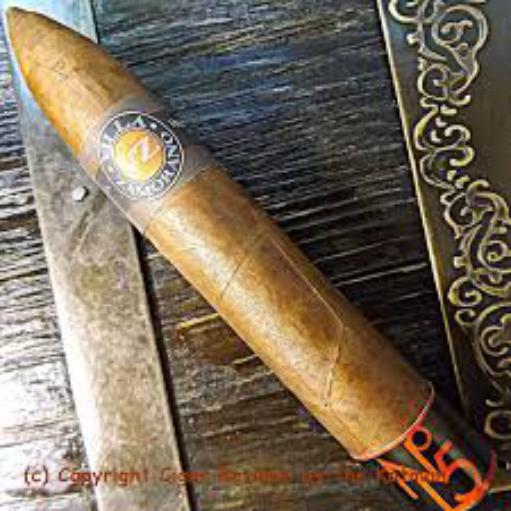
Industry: Necessities